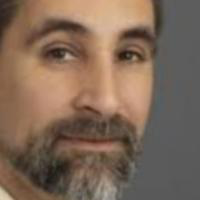
Age group: age 31-40